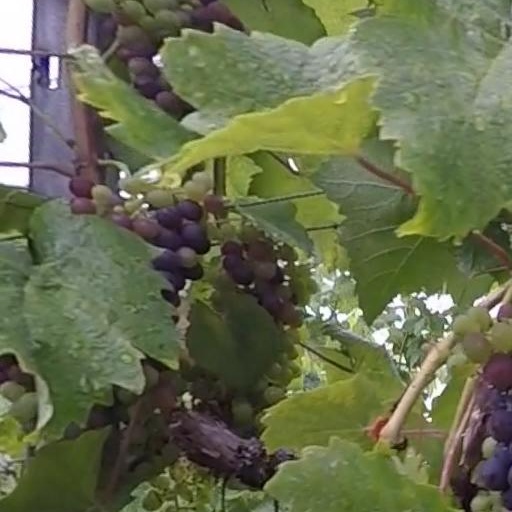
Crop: grape